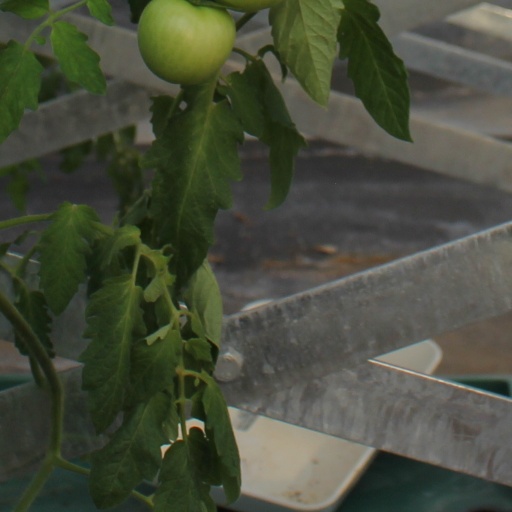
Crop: tomato